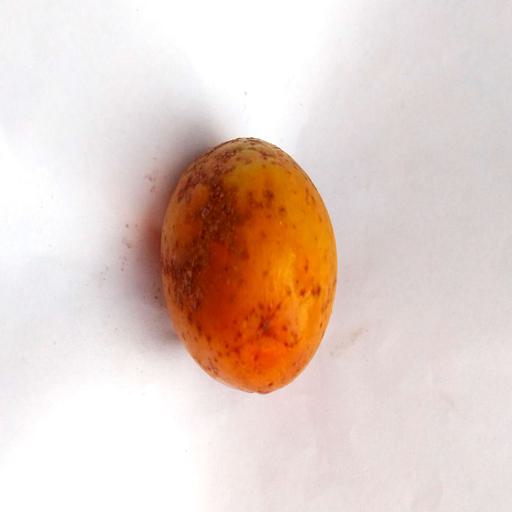
Label: bruised